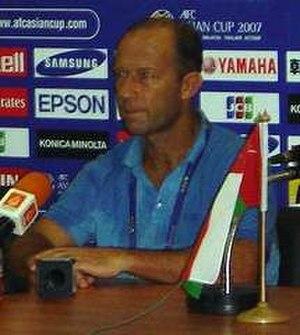
Le Stade Malherbe Caen Calvados Basse-Normandie est un club de football français basé à Caen et fondé en 1913. Il tire son appellation du lycée Malherbe, dont il fut à l'origine une section sportive ; le lycée Malherbe porte lui-même le nom du poète François de Malherbe.